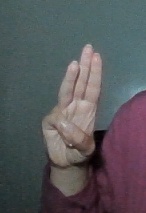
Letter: thaa